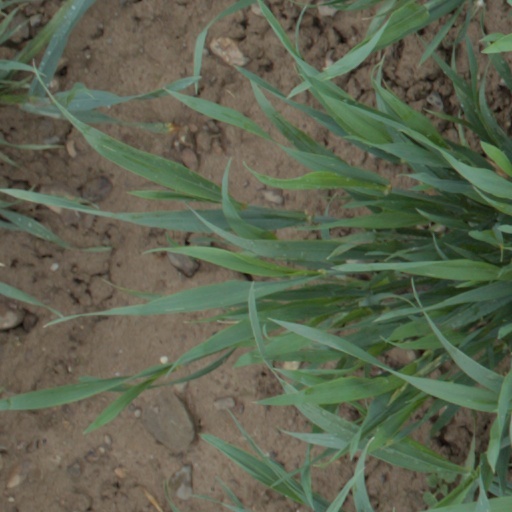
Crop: wheat